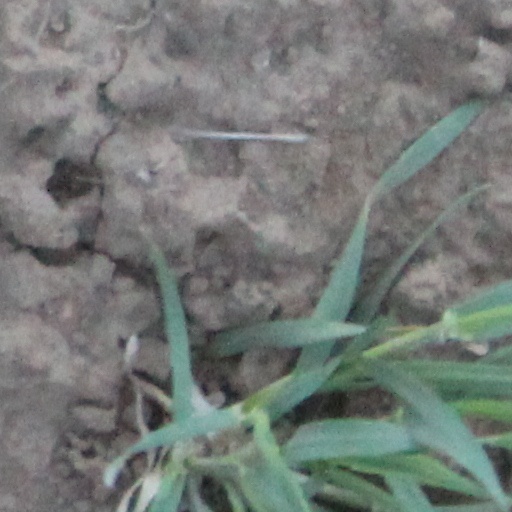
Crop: wheat